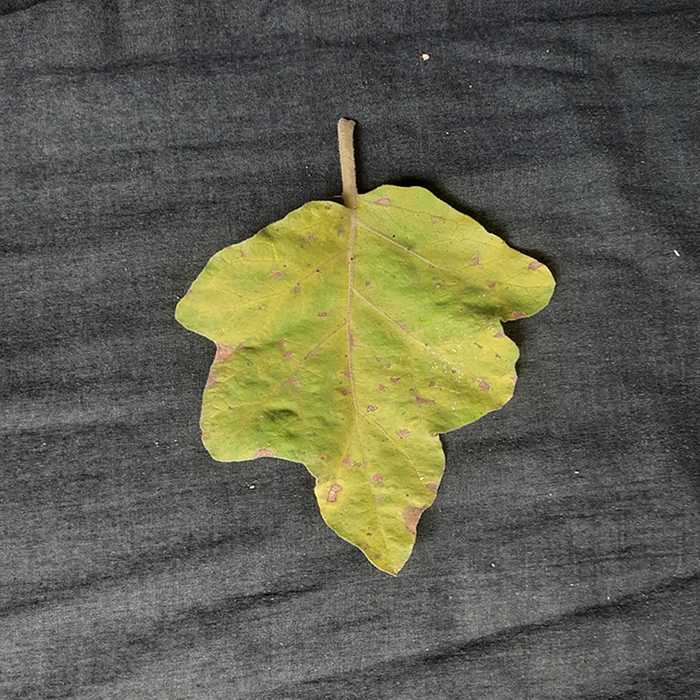
Plant: Eggplant
Label: Eggplant verticillium wilt